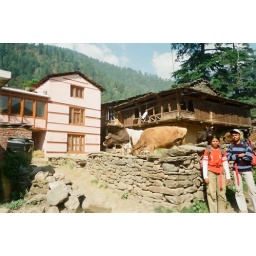
my mom was very much interested in my photo with local house &amp;amp; cows, but I was interested in lambs sitting behind them.........